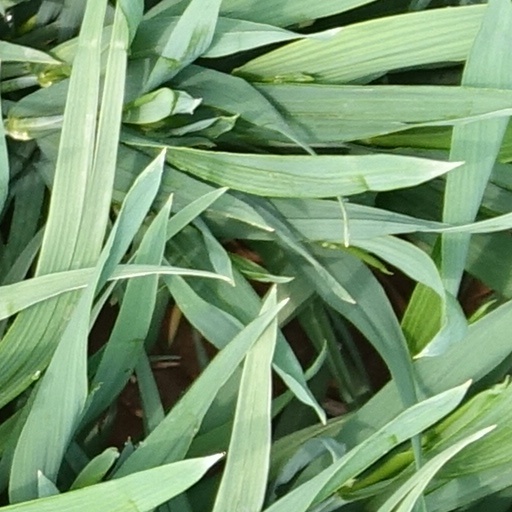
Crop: wheat